Vietnamese language

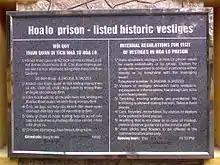
A sign at the Hỏa Lò Prison museum in Hanoi lists rules for visitors in both Vietnamese and English.

Although Vietnamese roots are classified as Austroasiatic, Vietic, and Viet-Muong, language contact with Chinese heavily influenced the Vietnamese language, causing it to diverge from Viet-Muong around the 10th to 11th century and become the Vietnamese we know today. For instance, the Vietnamese word "quản lý," meaning "management" (noun) or "manage" (verb), likely descended from the same word as "guǎnlǐ" in Chinese (also "kanri" in Japanese and "gwalli" ("gwan+ri") in Korean). Instances of Chinese contact include the historical Nam Việt (aka Nanyue) as well as other periods of influence. Besides English and French, which have made some contributions to the Vietnamese language, Japanese loanwords into Vietnamese are also a more recently studied phenomenon.